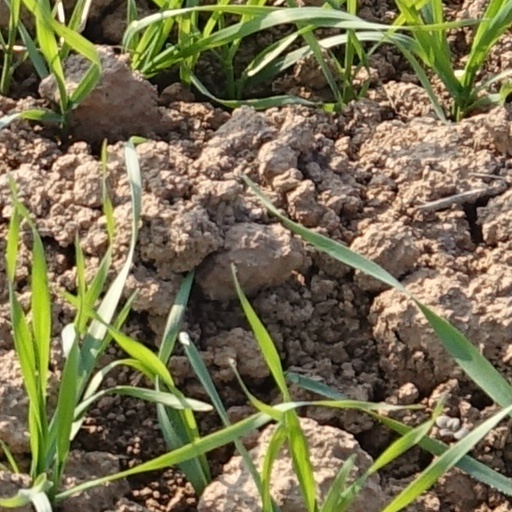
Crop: wheat